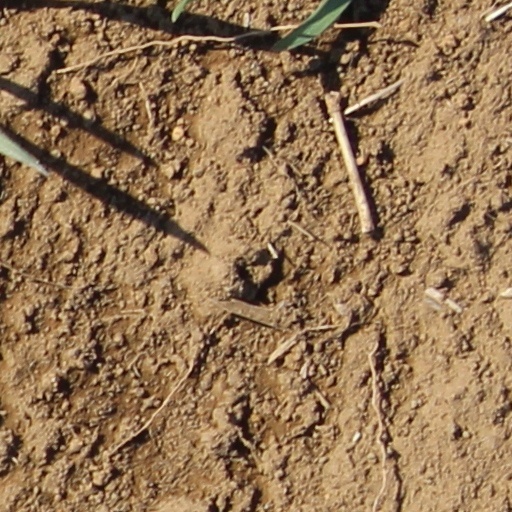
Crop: wheat